Nitrophila mohavensis

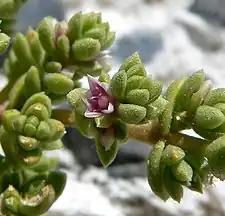
"Nitrophila mohavensis" in flower.

Nitrophila mohavensis is a rare species of flowering plant in the family Amaranthaceae known by the common name Amargosa niterwort. It is endemic to Nye County in southwestern Nevada and Inyo County, in eastern California.